Intercooler (band)

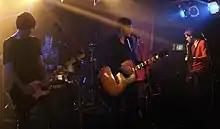
2007 performance at the Annandale hotel

Intercooler was formed by members of a Sunshine Coast band named Uncle Extacy, originally beginning in 1992. They have released four full-length albums – "Old School Is The New School" (released 2002, and re-issued, with a different track listing, in 2006), "Forever Or Whatever" (released in 2007), and "Time To Let Go" (released September 2011) and Read the Room (released 2021). Intercooler have also released two EPs – "Goodness of the Girl", and "Dance of a Thousand Promises" (2004).